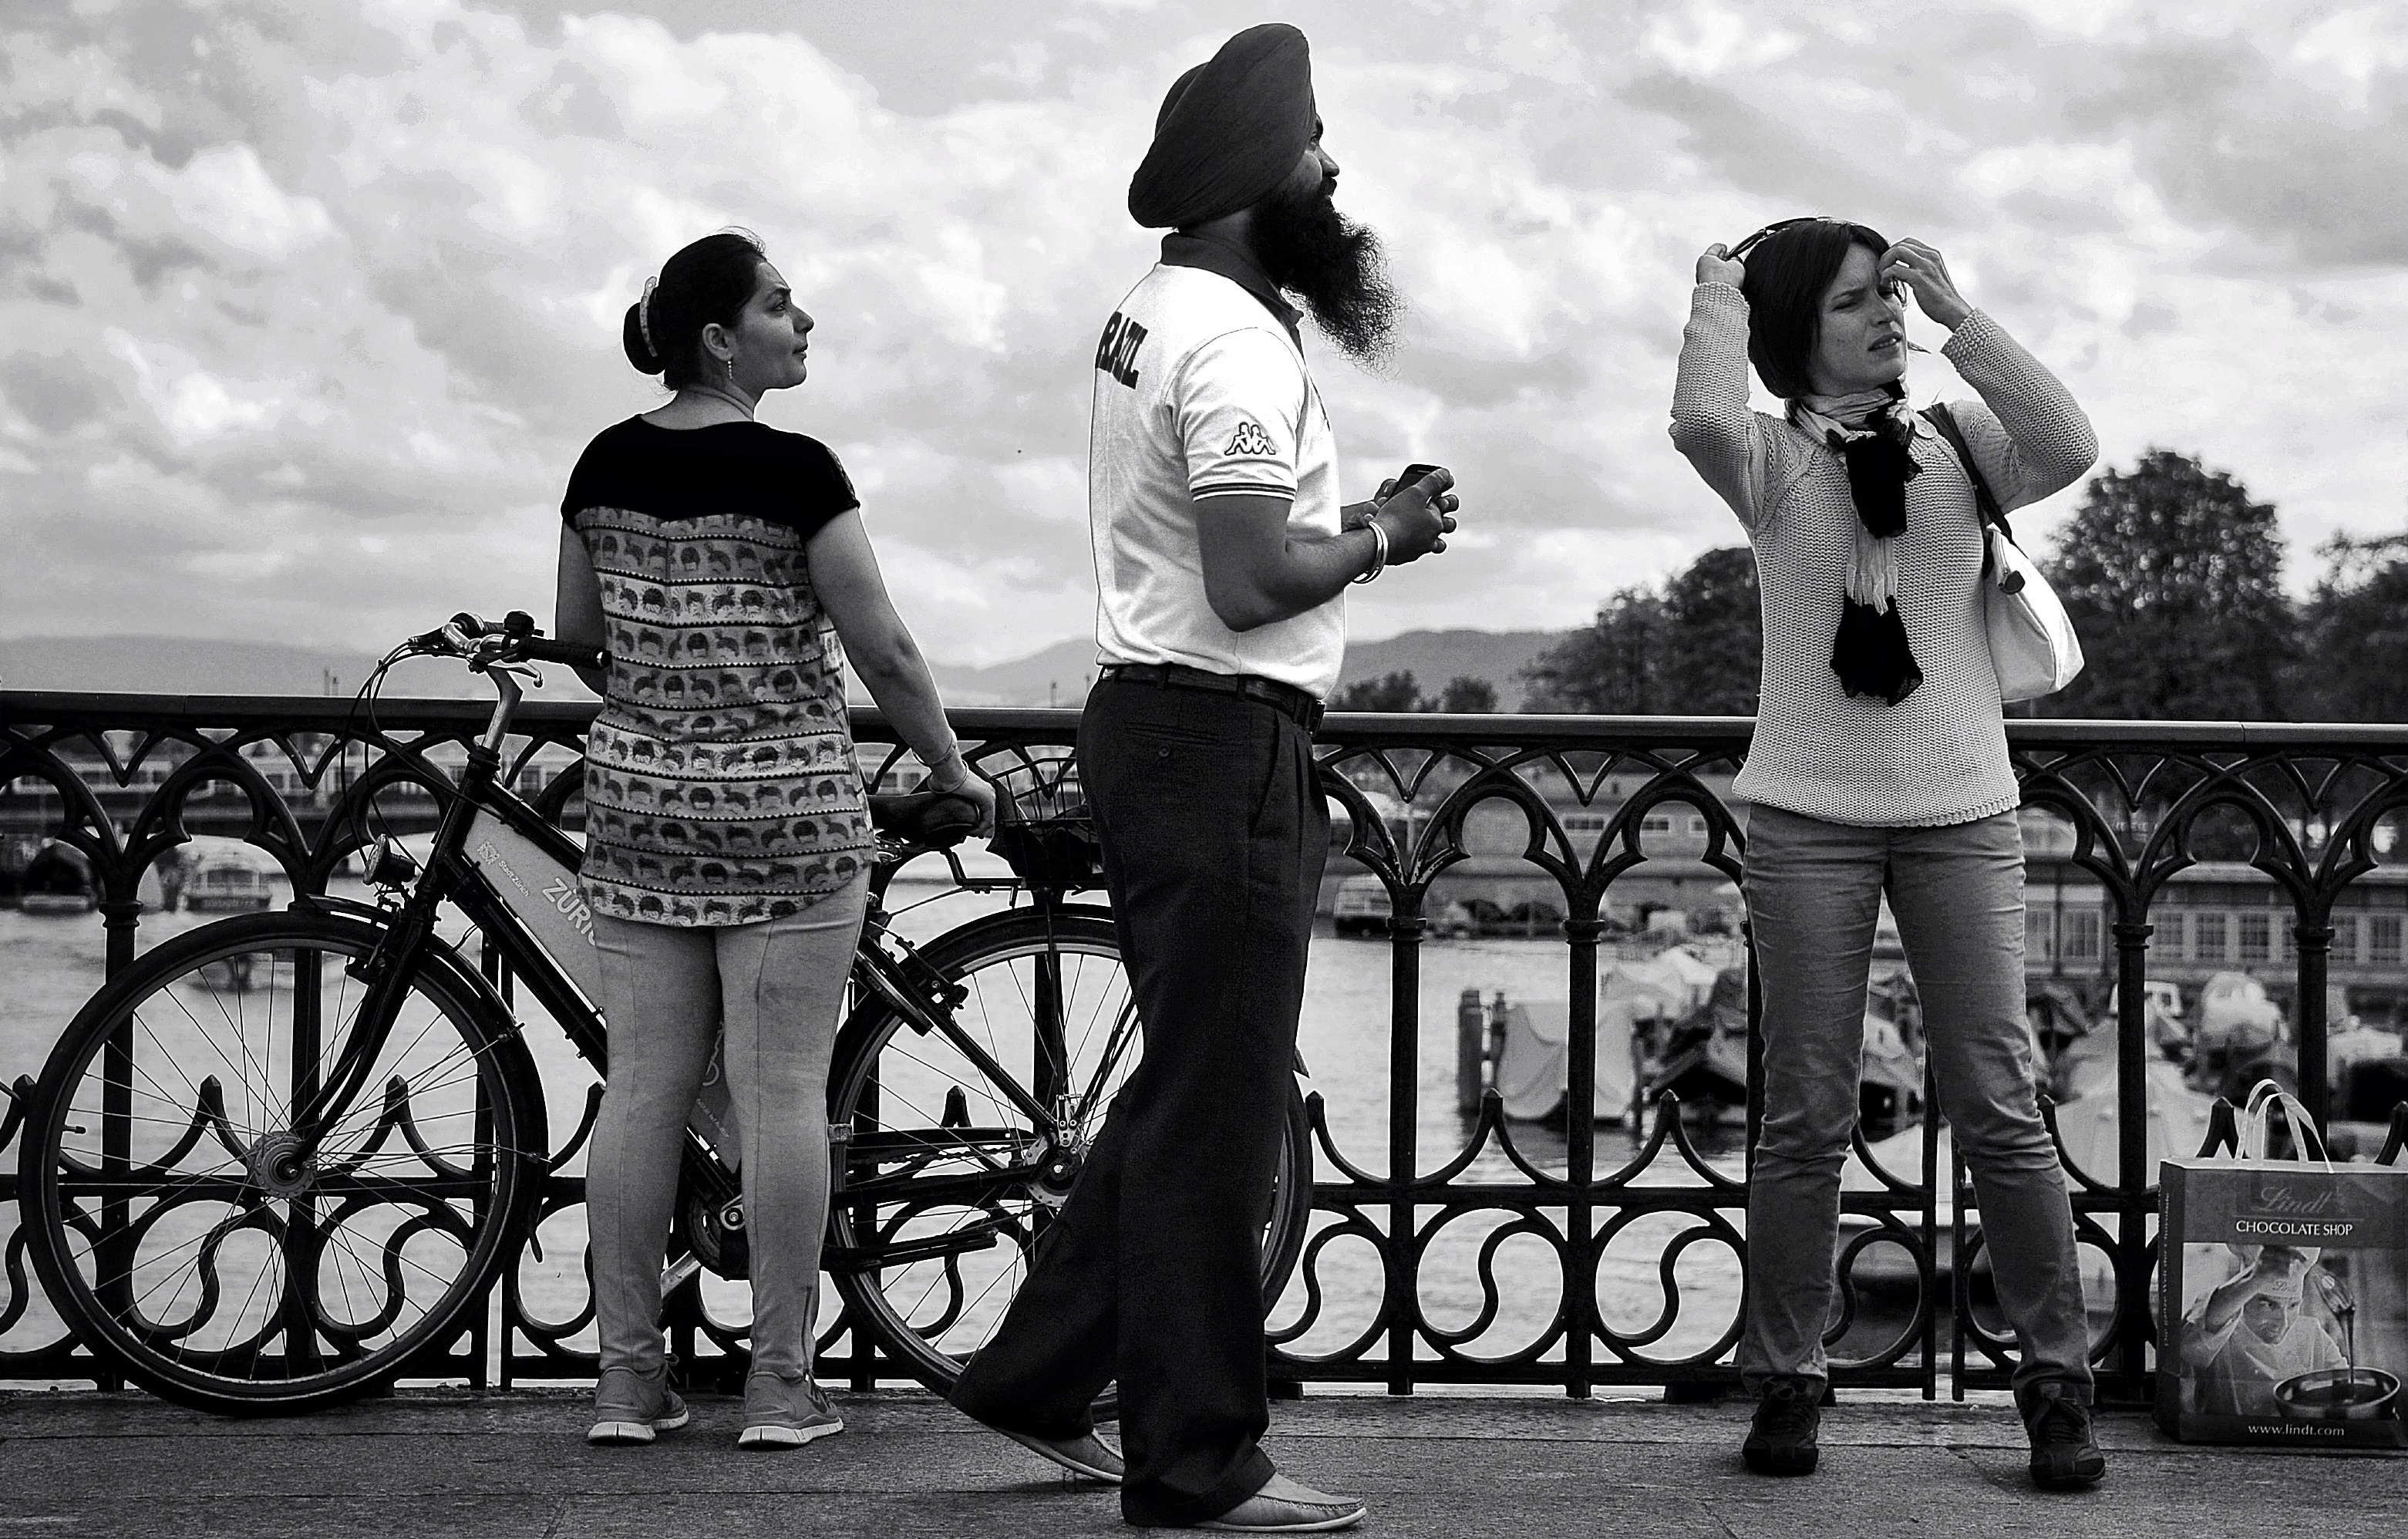
black and white, people, road, street, photography, bicycle, urban, vehicle, sitting, nikon, black, monochrome, streetphotography, flickr, bw, candid, ch, schweiz, switzerland, strasse, zurich, blancoynegro, snapseed, schwarzundweiss, streetscene, menschen, strassenfotografie, passanten, streetpix, thomas8047, onthestreets, iamnikon, d300s, stadtansichten, streetartstreetlife, hofmanntmecom, zurichstreets, interaction, z rigrafien, stadtz rich, bollywood, inder, monochrome photography, human positions